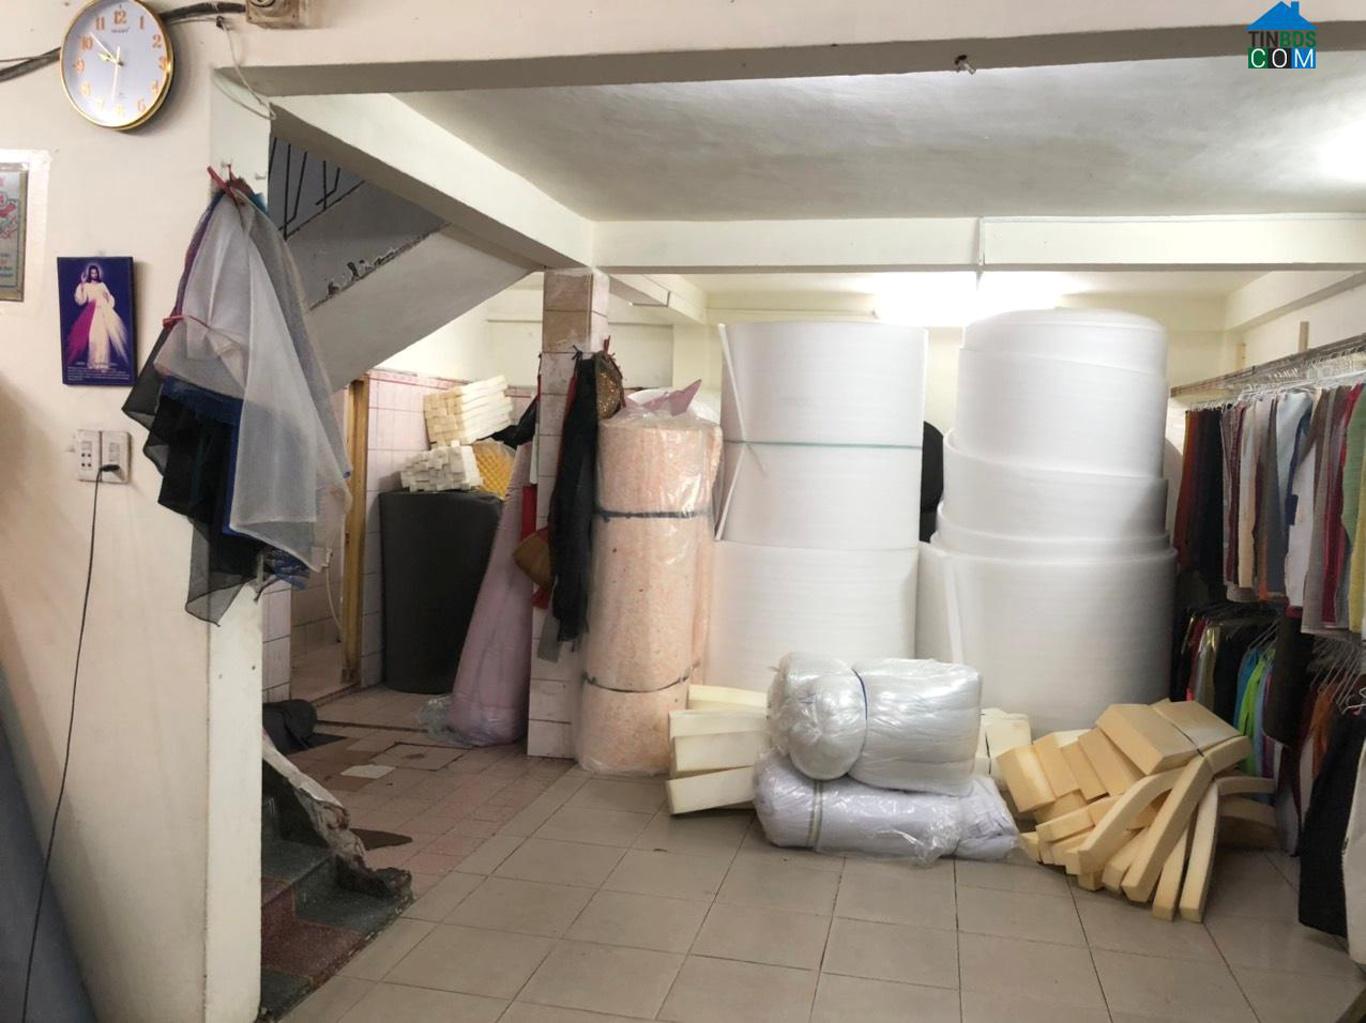
có nhiều món đồ màu trắng xuất hiện ở trong căn nhà